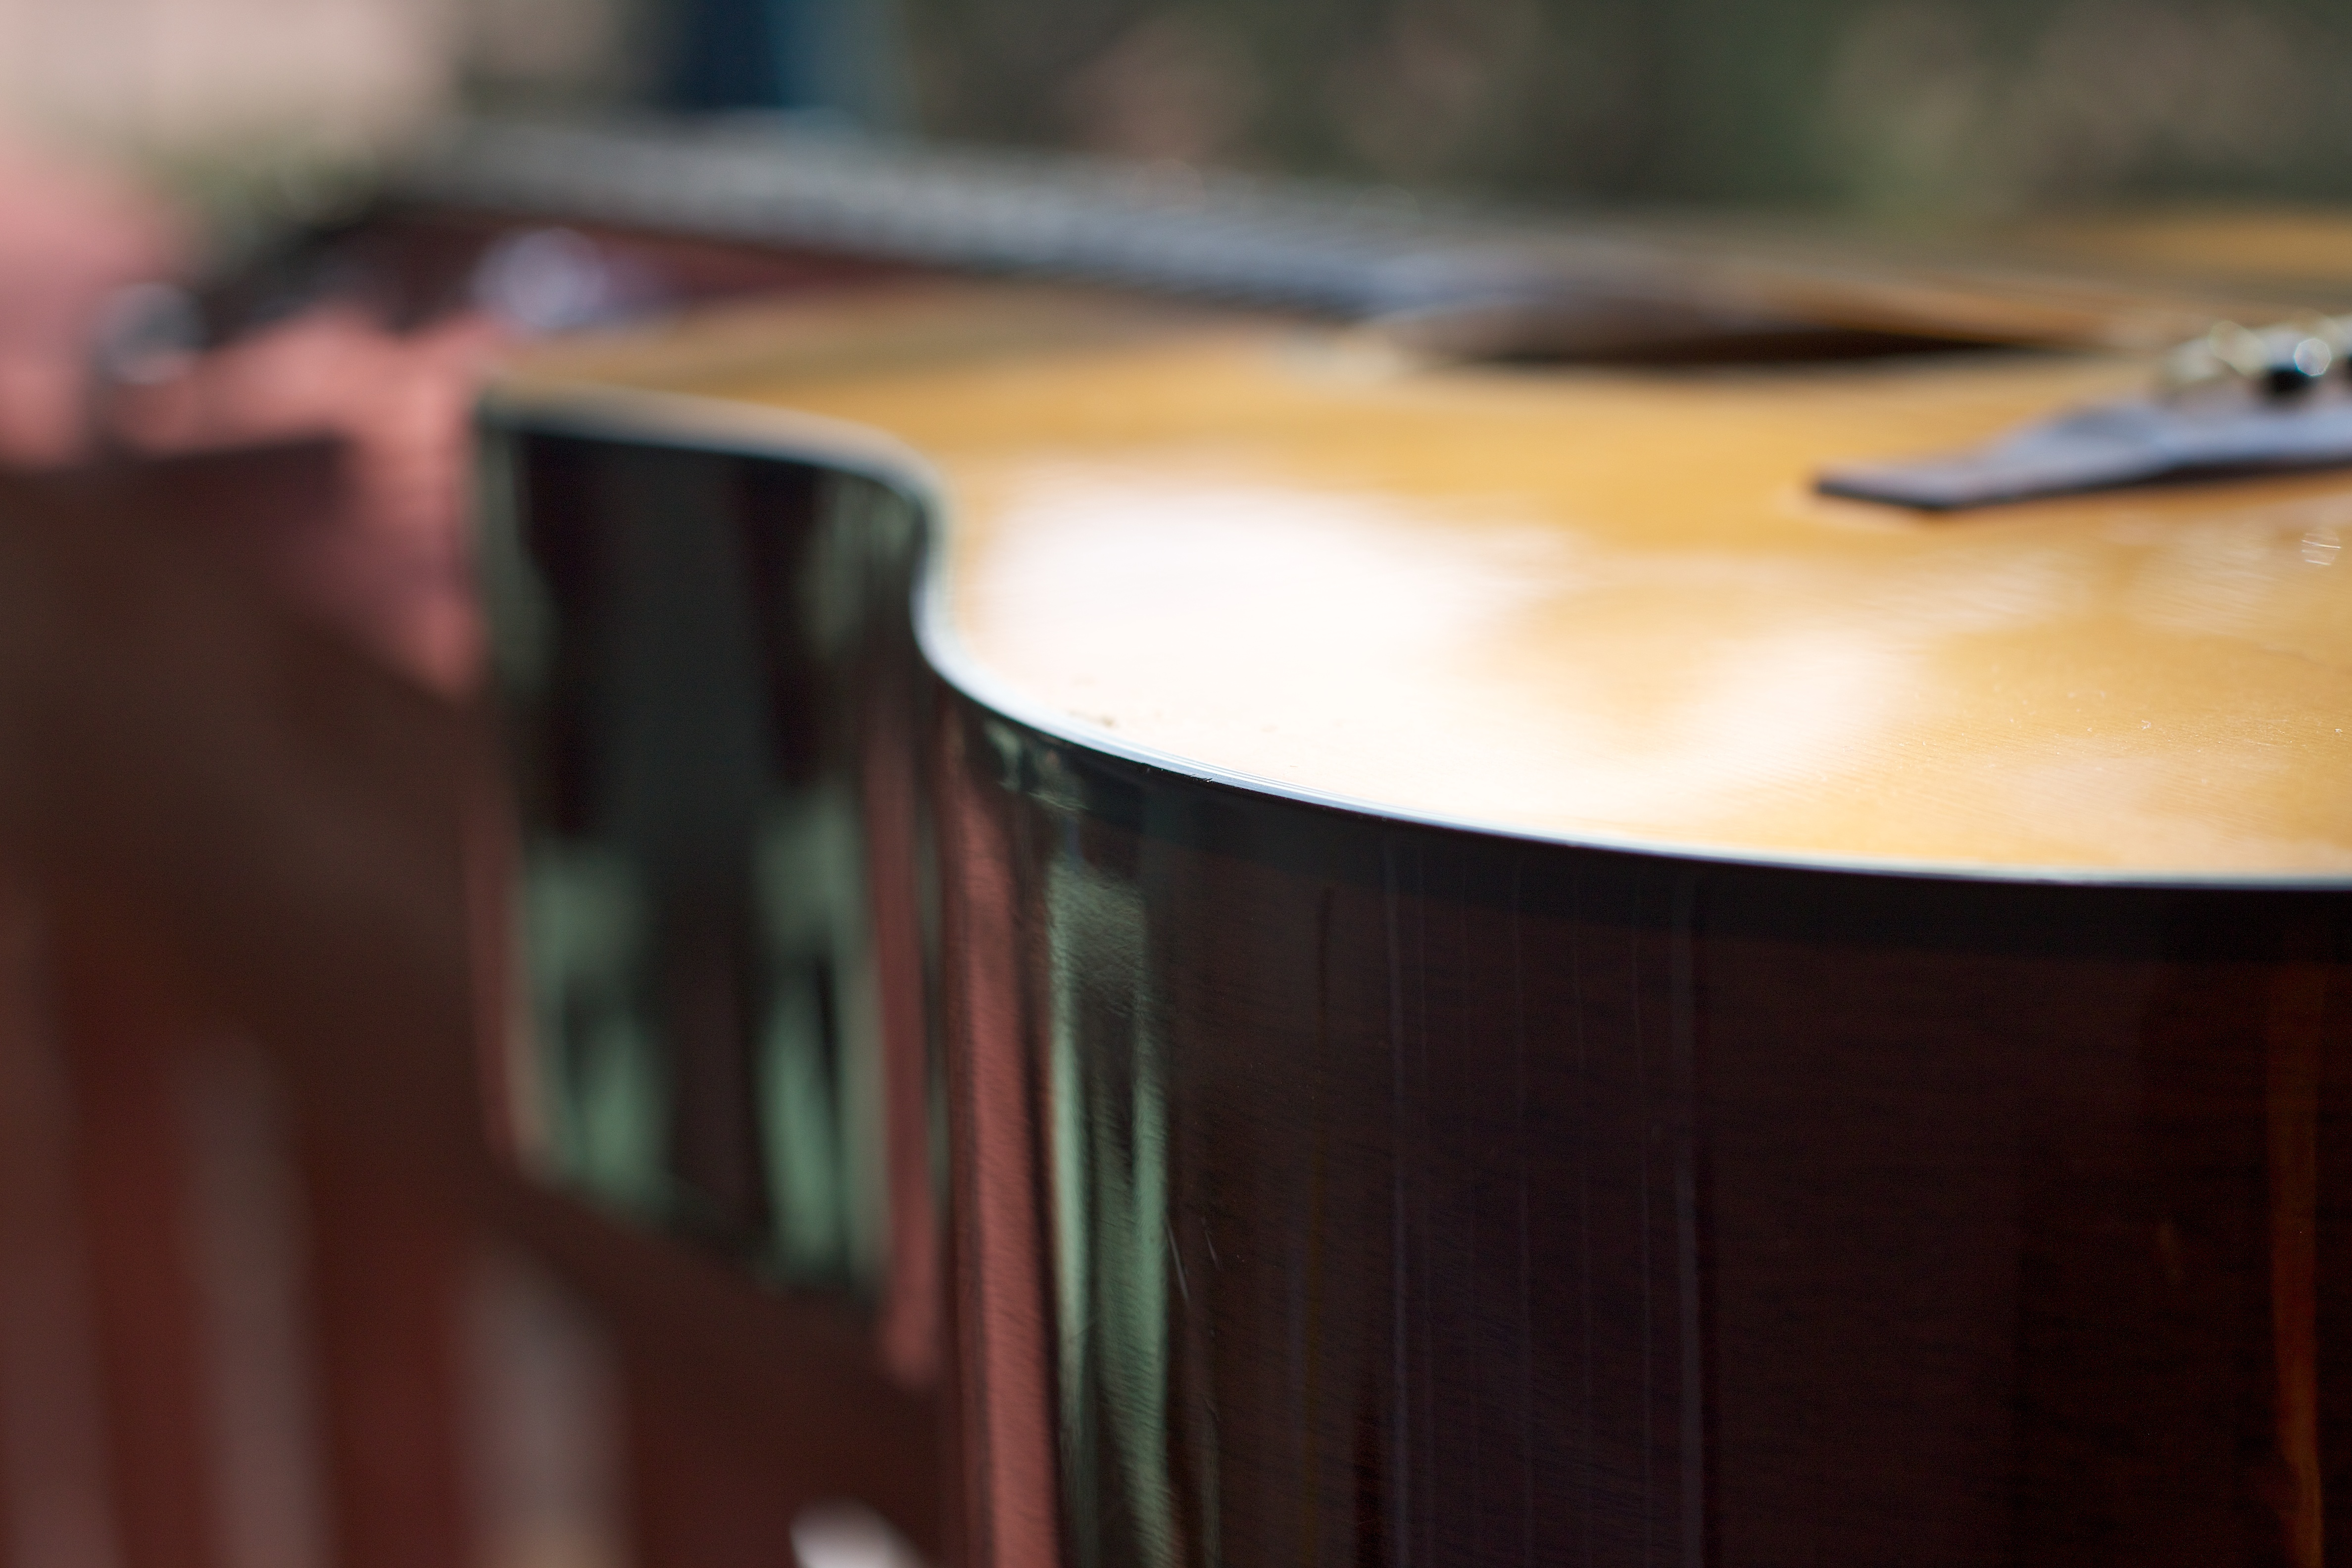
table, wood, guitar, acoustic guitar, glass, furniture, drum, musical instrument, dailyshoot, string instrument, bowed string instrument, plucked string instruments